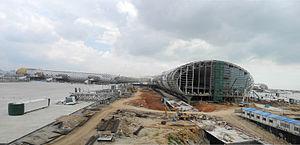
L'aéroport international de Shenzhen Bao'an anciennement dénommé Aéroport de Shenzhen Huangtian est le principale aéroport qui dessert la ville de Shenzhen, dans la province du Guangdong, en République populaire de Chine.